Mishneh Torah

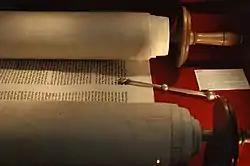
A Torah scroll

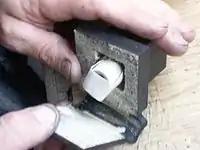
The single scroll of the arm-tefillin

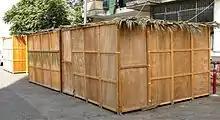
A sukkah booth

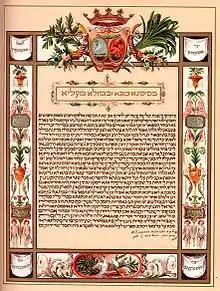
A Ketubah

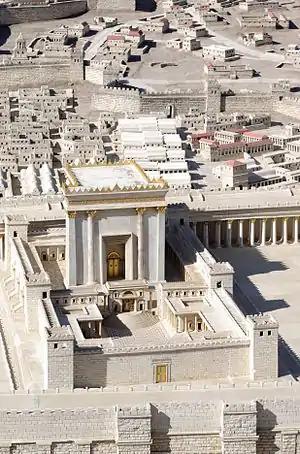
Herod's Temple, as imagined in the Holyland Model of Jerusalem

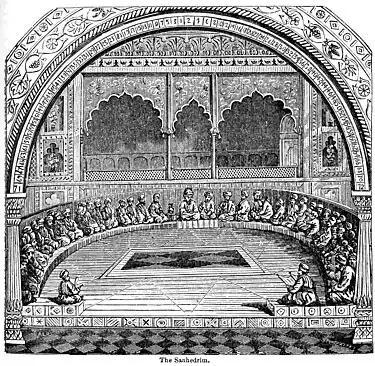
Artist's imagination of the "Sanhedrin", from an 1883 encyclopedia

Mishneh Torah contains a widely quoted list of eight levels of charitable donation, where the first level is most preferable, and the eighth the least (see Tzedakah).